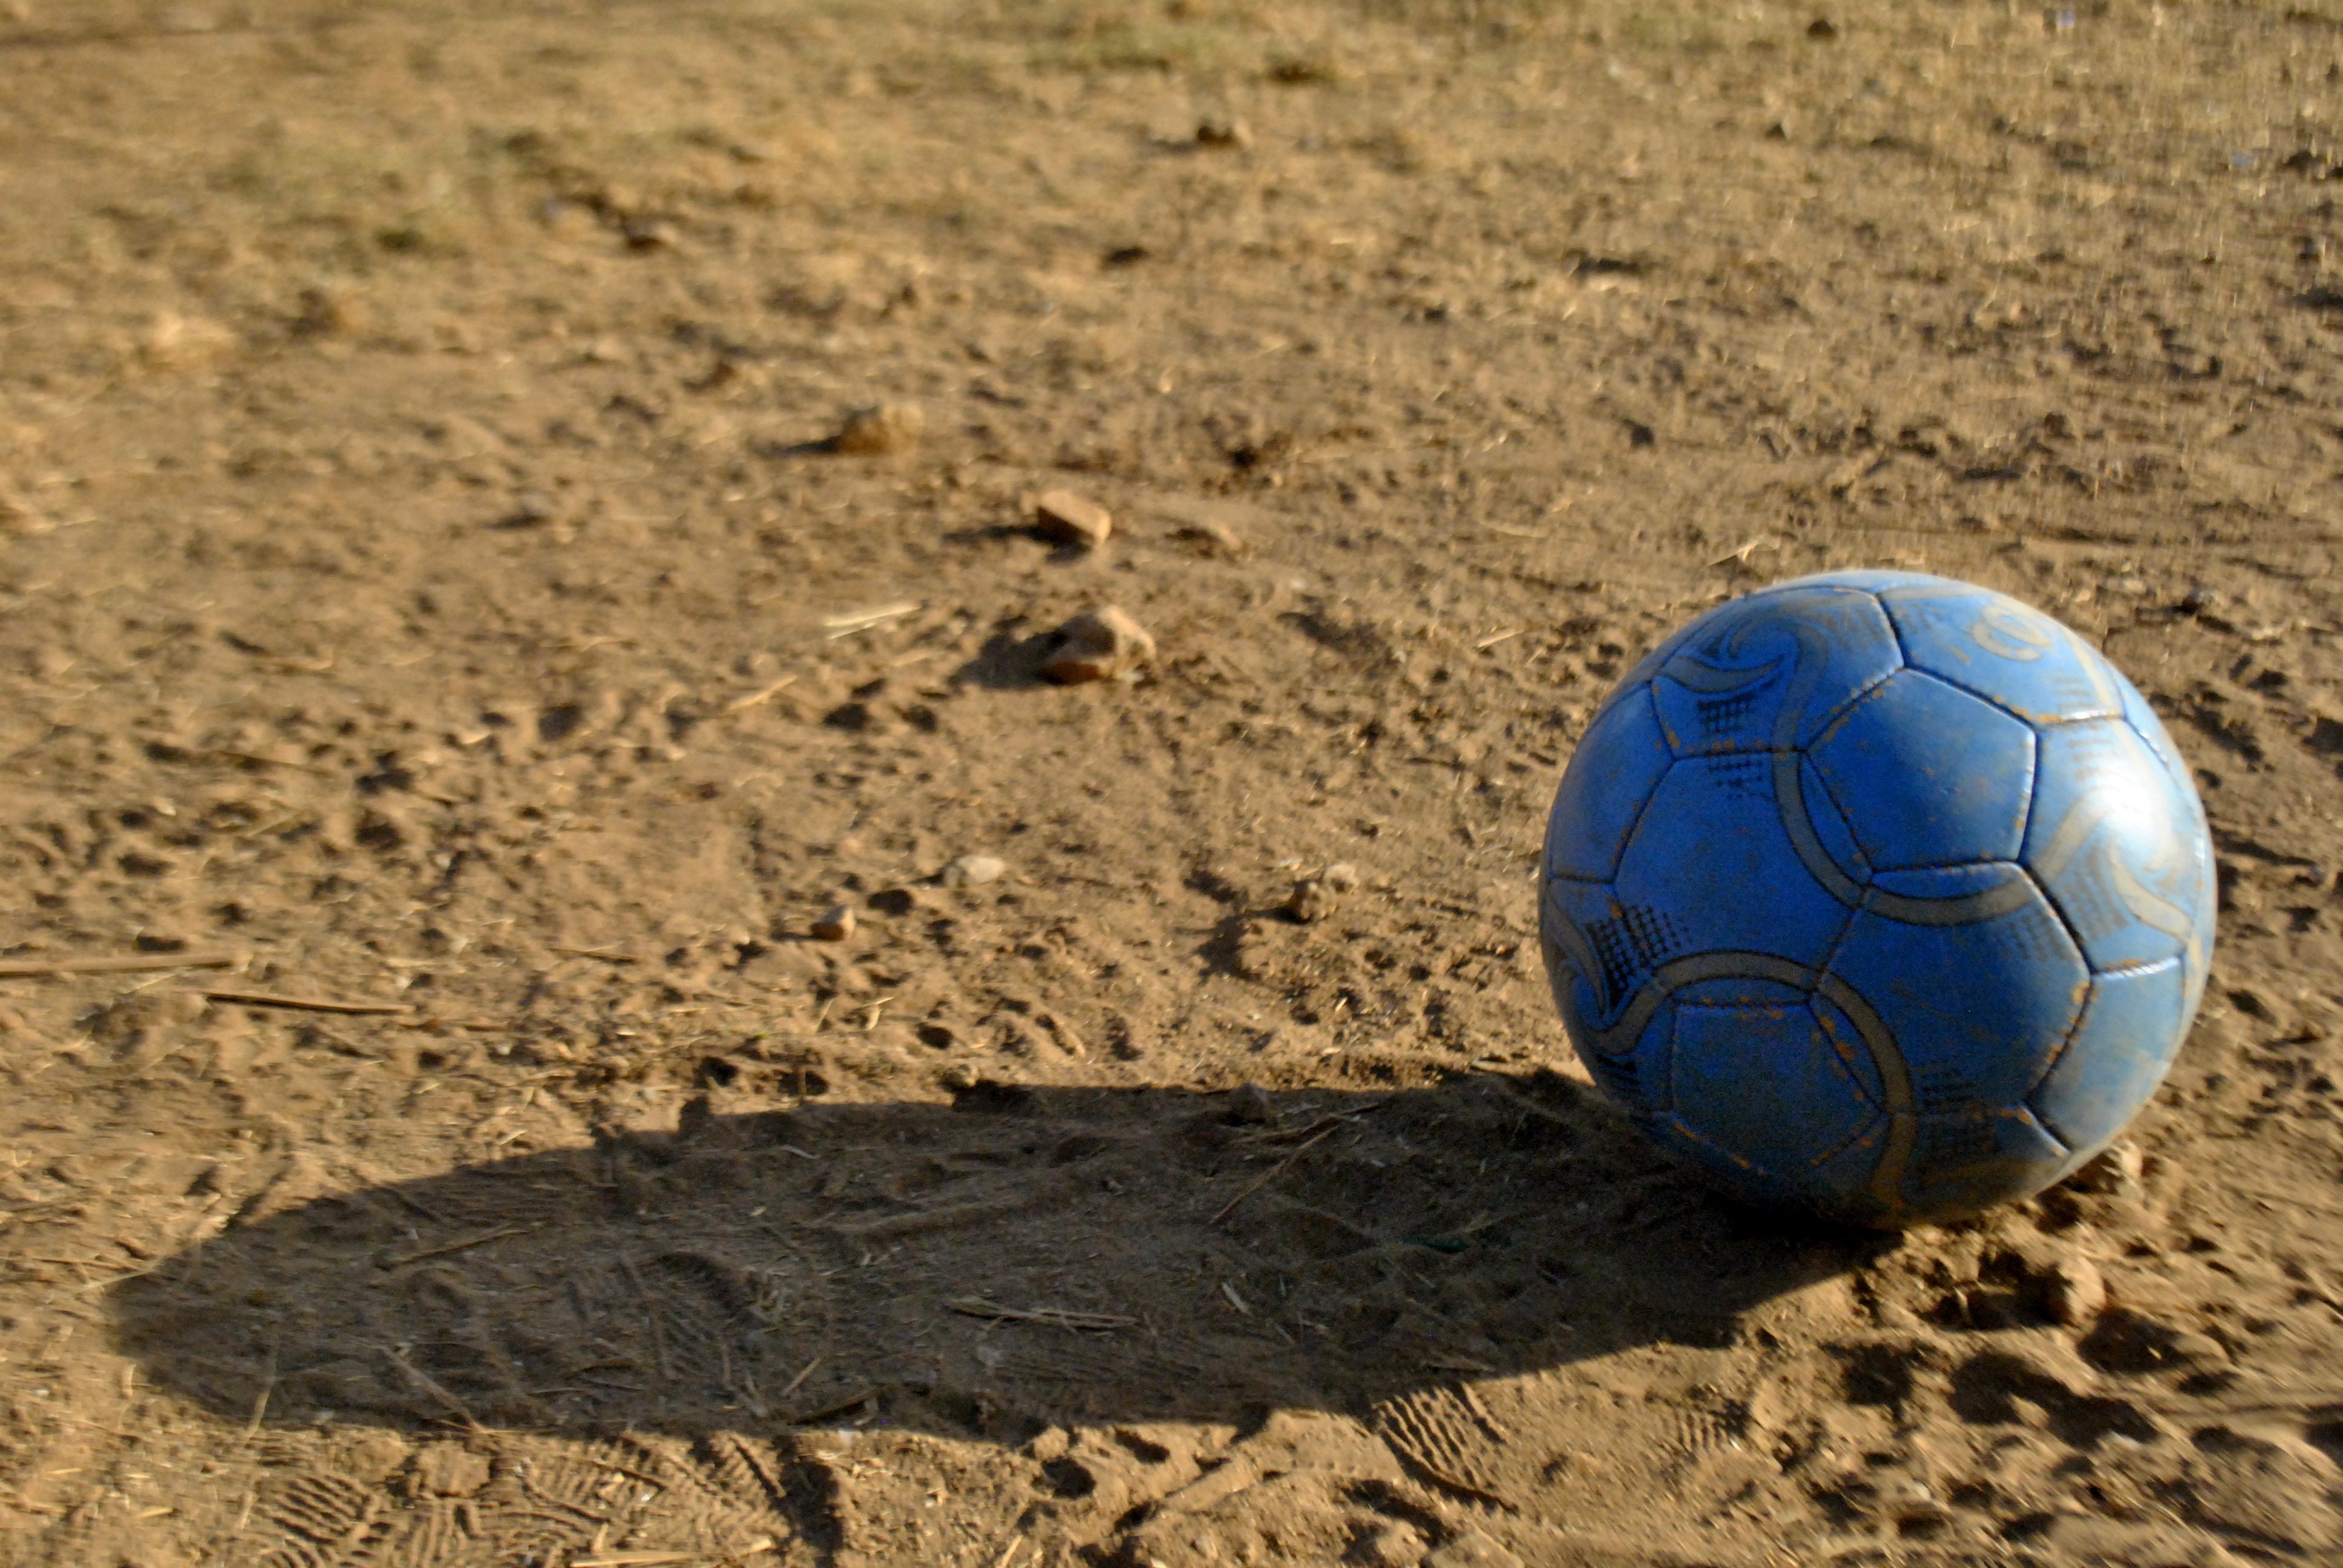
sand, sport, game, old, soil, soccer, football, close up, earth, ball